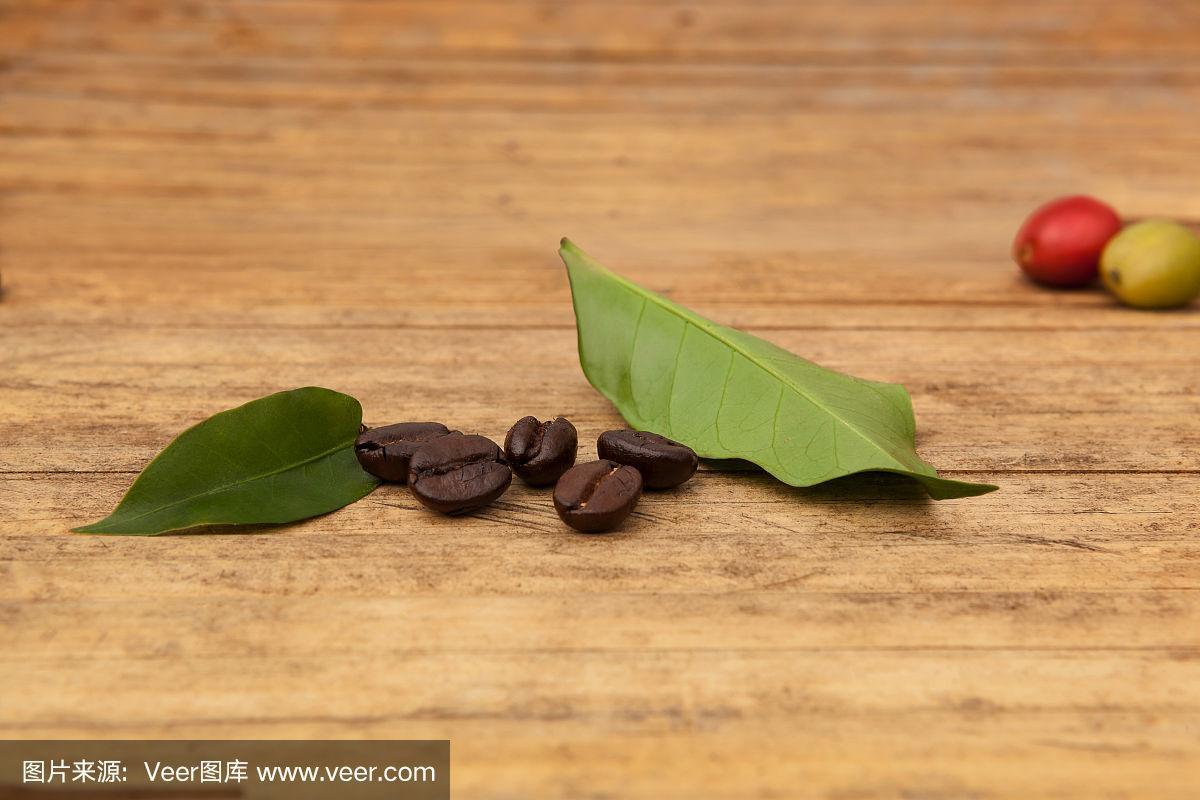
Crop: unknown
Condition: coffee